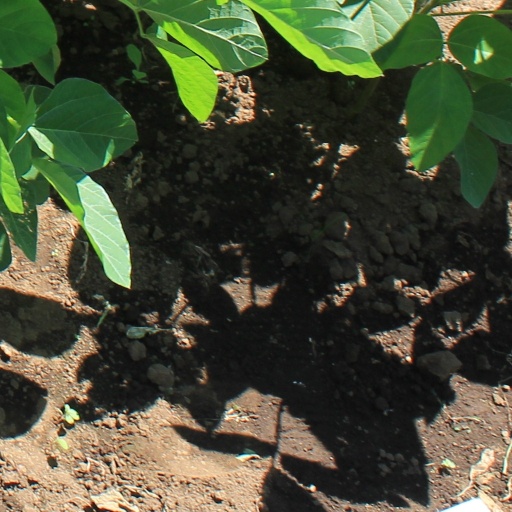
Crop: soybean